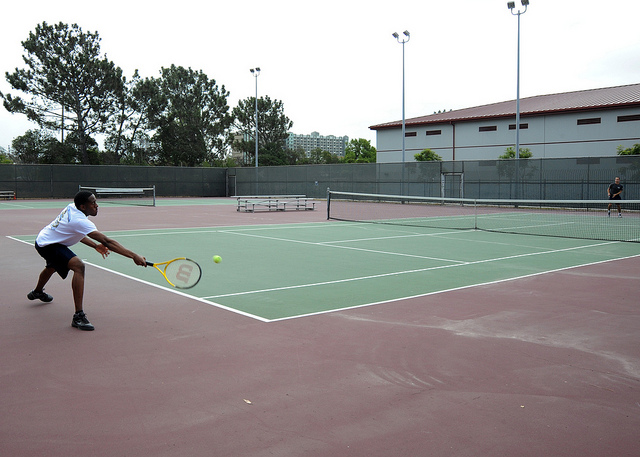
user: Given an image and a question. Answer the question in a short answer. Question: What is the divider of the court called? Short Answer:
assistant: net